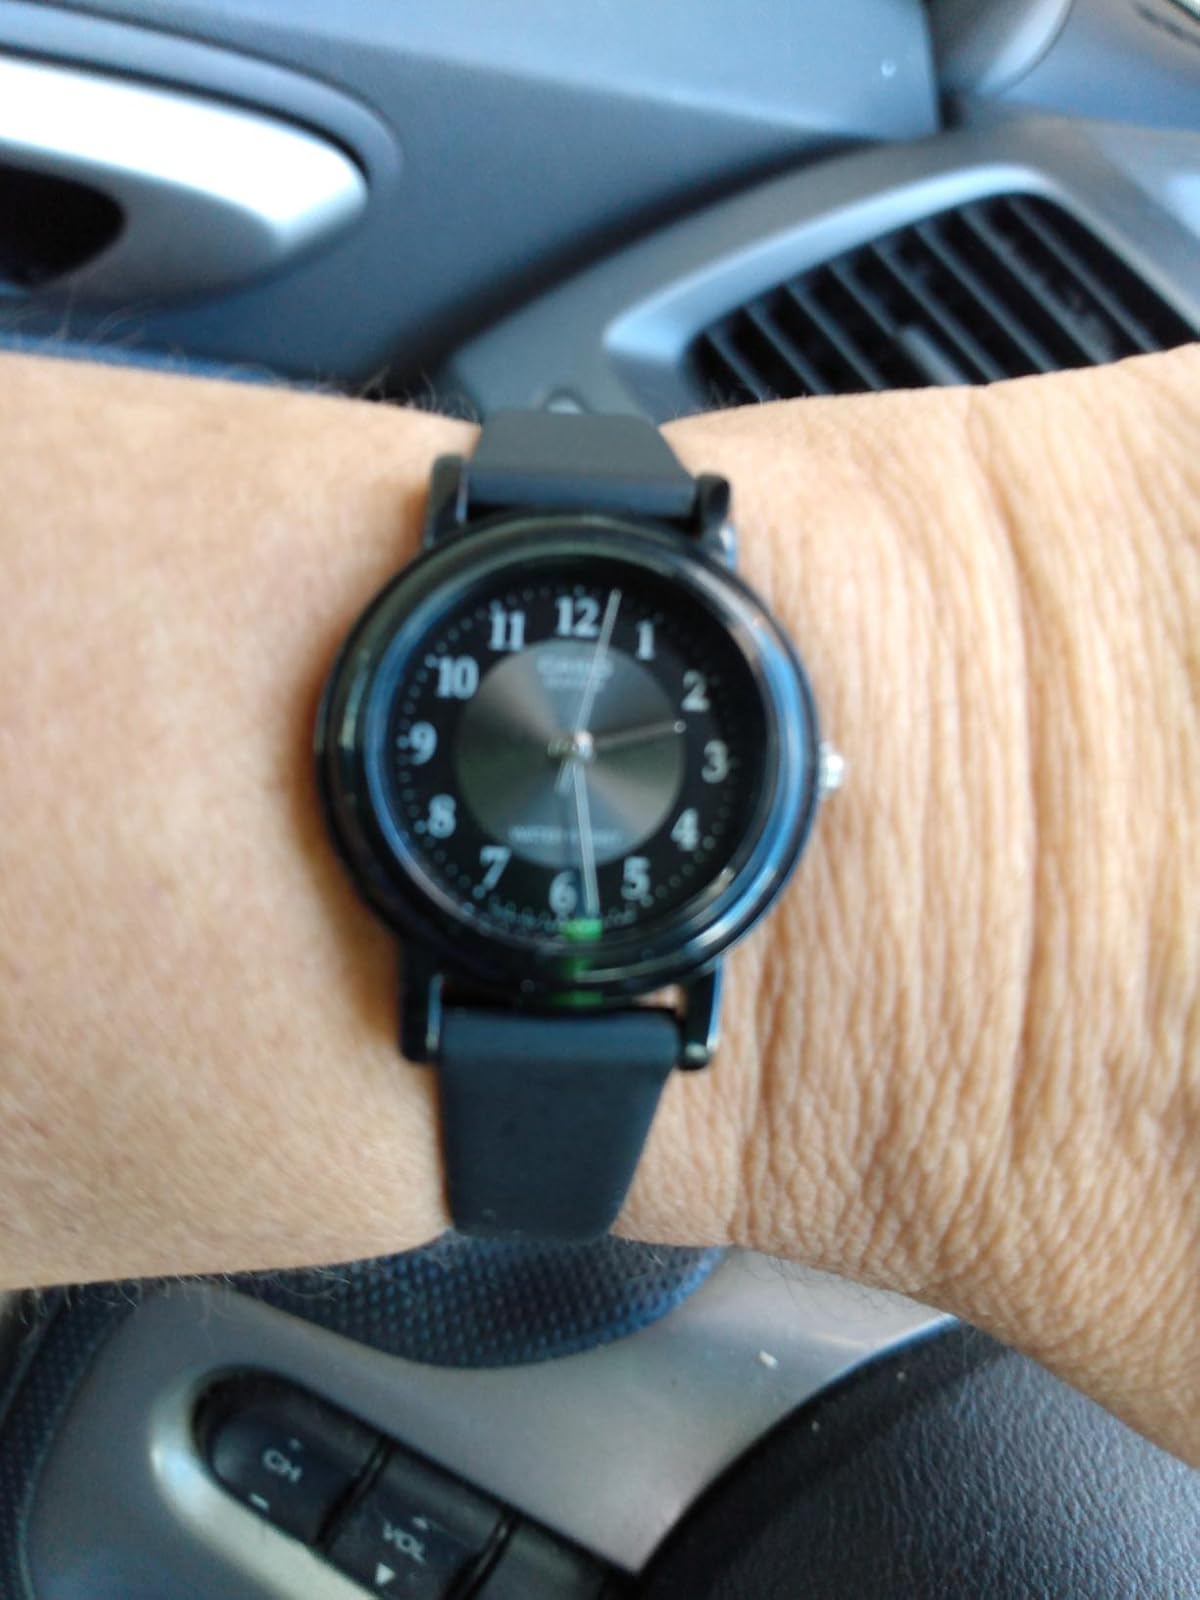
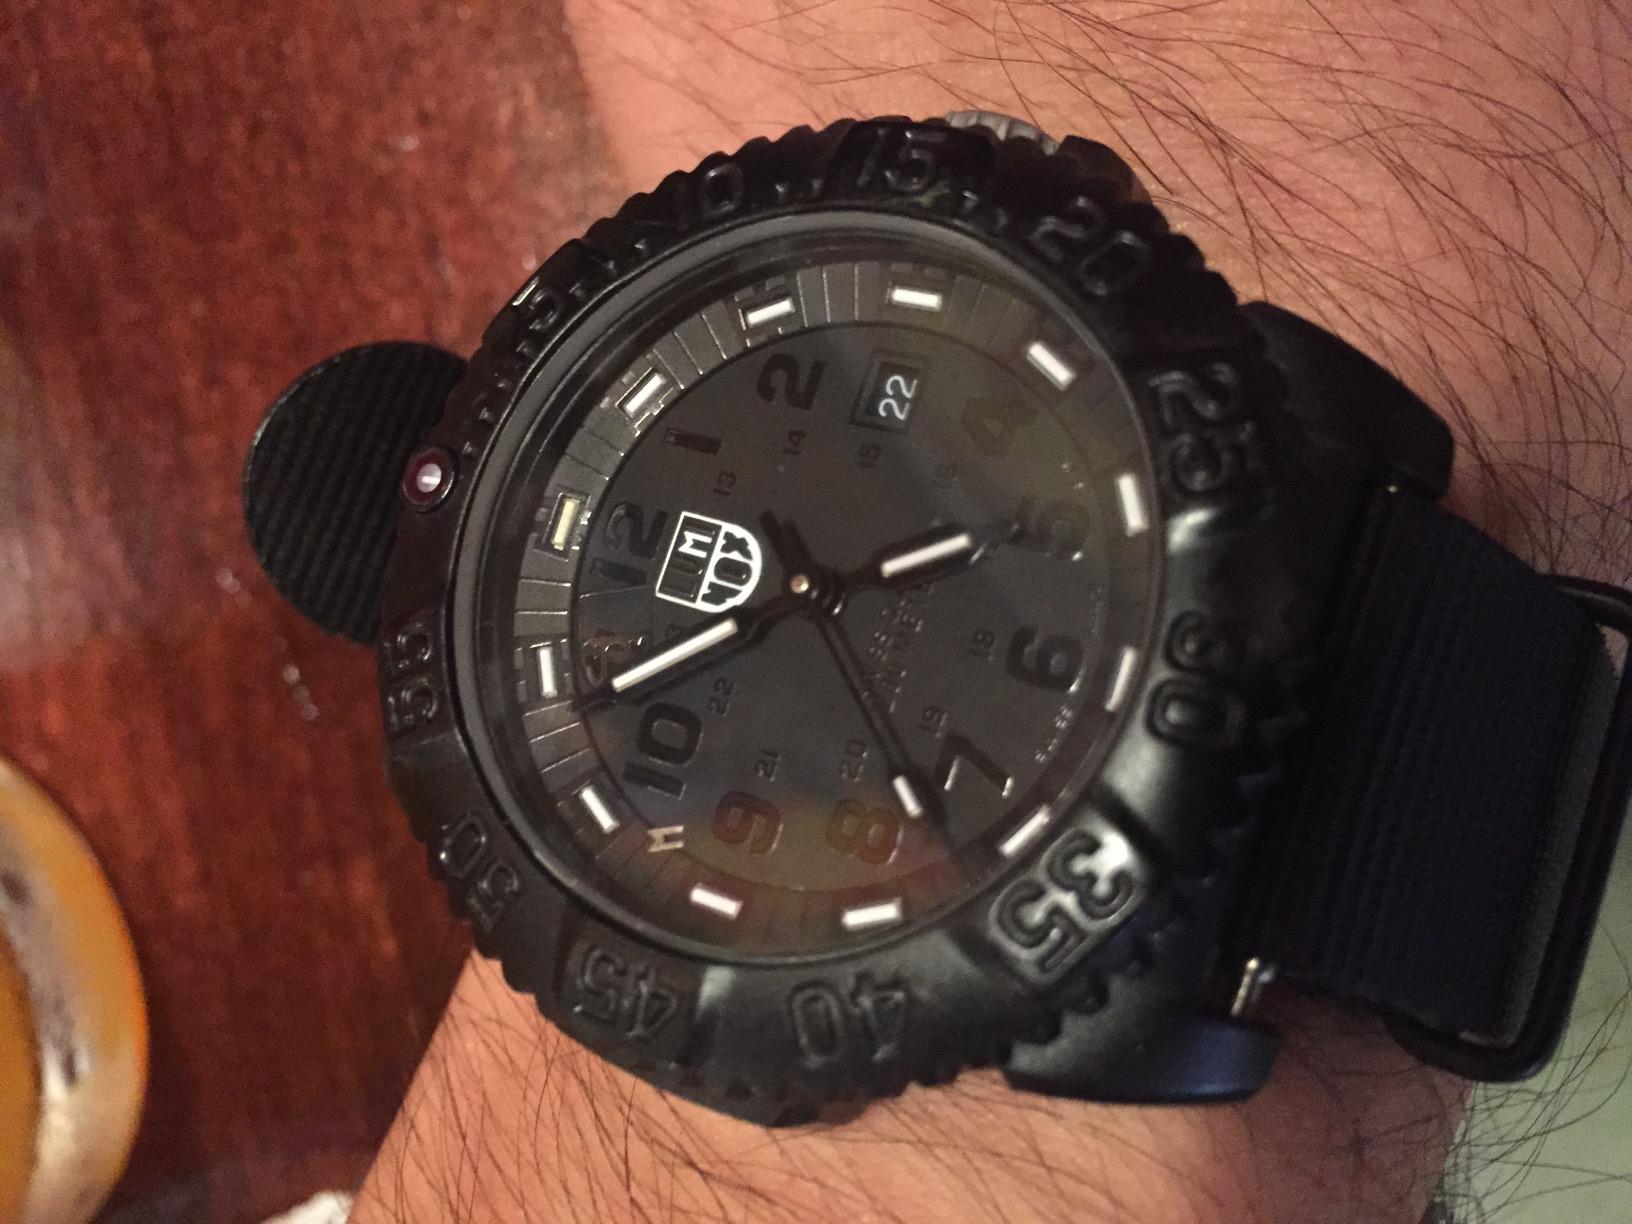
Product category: accessories_watch
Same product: no